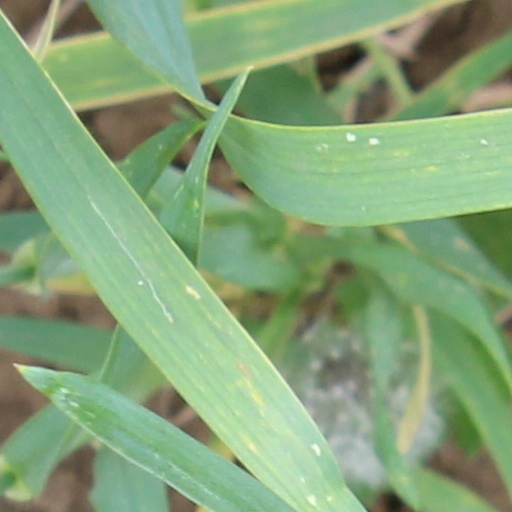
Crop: wheat